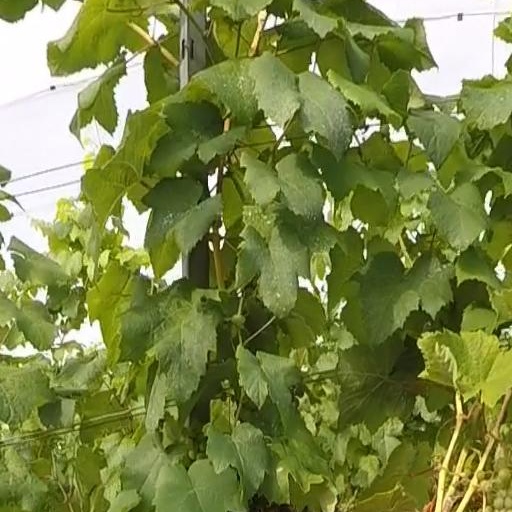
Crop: grape